Third Anglo-Burmese War

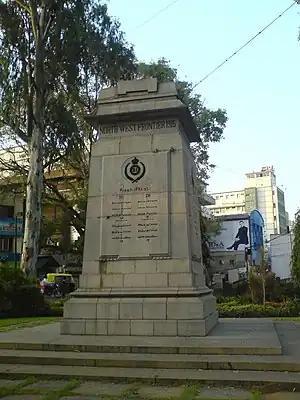
Madras Regiment War Memorial at Bangalore, details the lives lost by the Regiment in Burma 1885-87

On 26 November, when the flotilla was approaching the capital Ava, envoys from King Thibaw met General Prendergast with offers of surrender; and on the 27th, when the ships were lying off that city and ready to commence hostilities, the order from the king to his troops to lay down their arms was received. There were three strong forts here, full at that moment with thousands of armed Burmese, and though a large number of these filed past and laid down their arms by the king's command, still many more were allowed to disperse with their weapons; and these, in the time that followed, broke up into guerrilla bands and prolonged the war for years. Meanwhile, however, the surrender of the king of Burma was complete; and on 28 November, in less than a fortnight from the declaration of war, Mandalay had fallen, and King Thibaw was taken prisoner, and every strong fort and town on the river, and all the king's ordnance (1861 pieces), and thousands of rifles, muskets and arms had been taken, primarily from the Mandalay palace and the city itself. The proceeds were sold off at a profit of 9 lakhs of rupees (roughly 60,000 pound sterling).